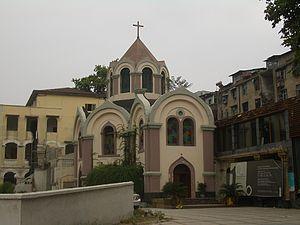
L'Église orthodoxe de Chine ou Église orthodoxe chinoise fut de 1956 à 1962 une juridiction autonome de l'Église orthodoxe en Chine rattachée canoniquement au Patriarcat de Moscou et de toute la Russie. Elle est actuellement sans direction épiscopale.